U.S. Route 79

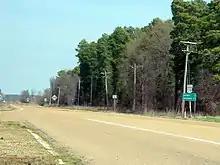
US 79 north of US 49 junction near Monroe. This segment is also an Arkansas Heritage Trail Trail of Tears route.

US 79 continues northward from Louisiana into Emerson and then Magnolia, where it has a brief concurrency with US 82 through the city. From here, the route turns to the northeast, through Camden, where it intersects US 278, and Fordyce, in which it has a brief concurrency with US 167. East of Kingsland, the highway travels in a more northerly direction as it prepares to enter the Pine Bluff metropolitan area. In Pine Bluff, U.S. 79 joins the Interstate 530 freeway, while a business route continues through downtown. After the freeway ends, US 79 and US 63, with which it is cosigned, leave the city toward the north. The two routes stay joined until Stuttgart. US 79 continues to the east and northeast, through Marianna and Hughes, before turning due north to an intersection with Interstate 40 near Jennette. US 79 joins I-40 and the two routes stay cosigned through the concurrency with Interstate 55 in West Memphis, before US 79 joins I-55 to cross the Mississippi River at the Memphis & Arkansas Bridge into Memphis.